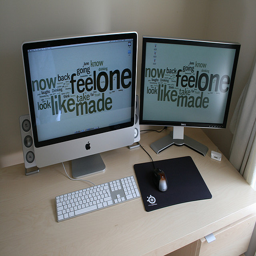
a couple of computer monitors on a white desk
two computer monitors with the same image on it
A desktop computer is next to a monitor with the same image on both.
Desk setup with an all-in-one Apple computer and a secondary monitor connected.
A couple of monitors and a keyboard, mouse and speakers.